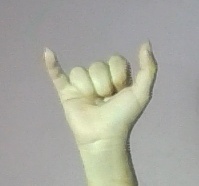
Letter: ya